Bud Dupree

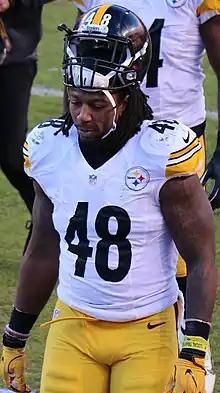
Dupree in a 2016 game against the Denver Broncos

The Steelers selected Dupree in the first round (22nd overall) of the 2015 NFL draft. He was the first University of Kentucky player taken in the first round since defensive tackle Dewayne Robertson went with the fourth overall pick to the New York Jets in the 2003 NFL draft. He was the second linebacker selected in the draft, behind Vic Beasley who was selected with the eighth overall pick.